1-Octen-3-ol

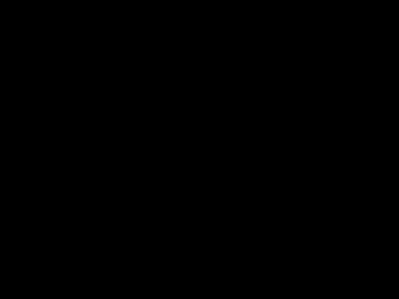

Octenol is used, sometimes in combination with carbon dioxide, to attract insects in order to kill them with certain electrical devices.